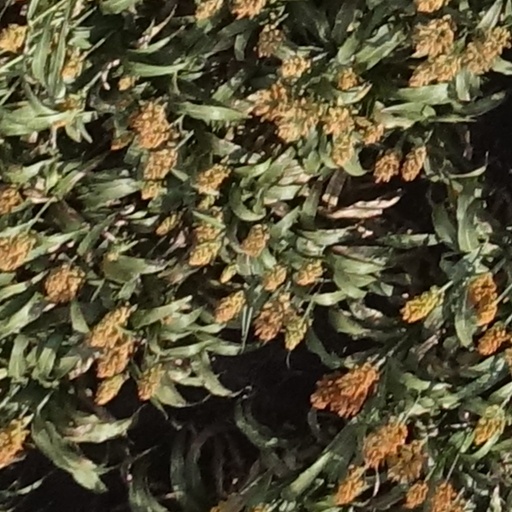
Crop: sorghum